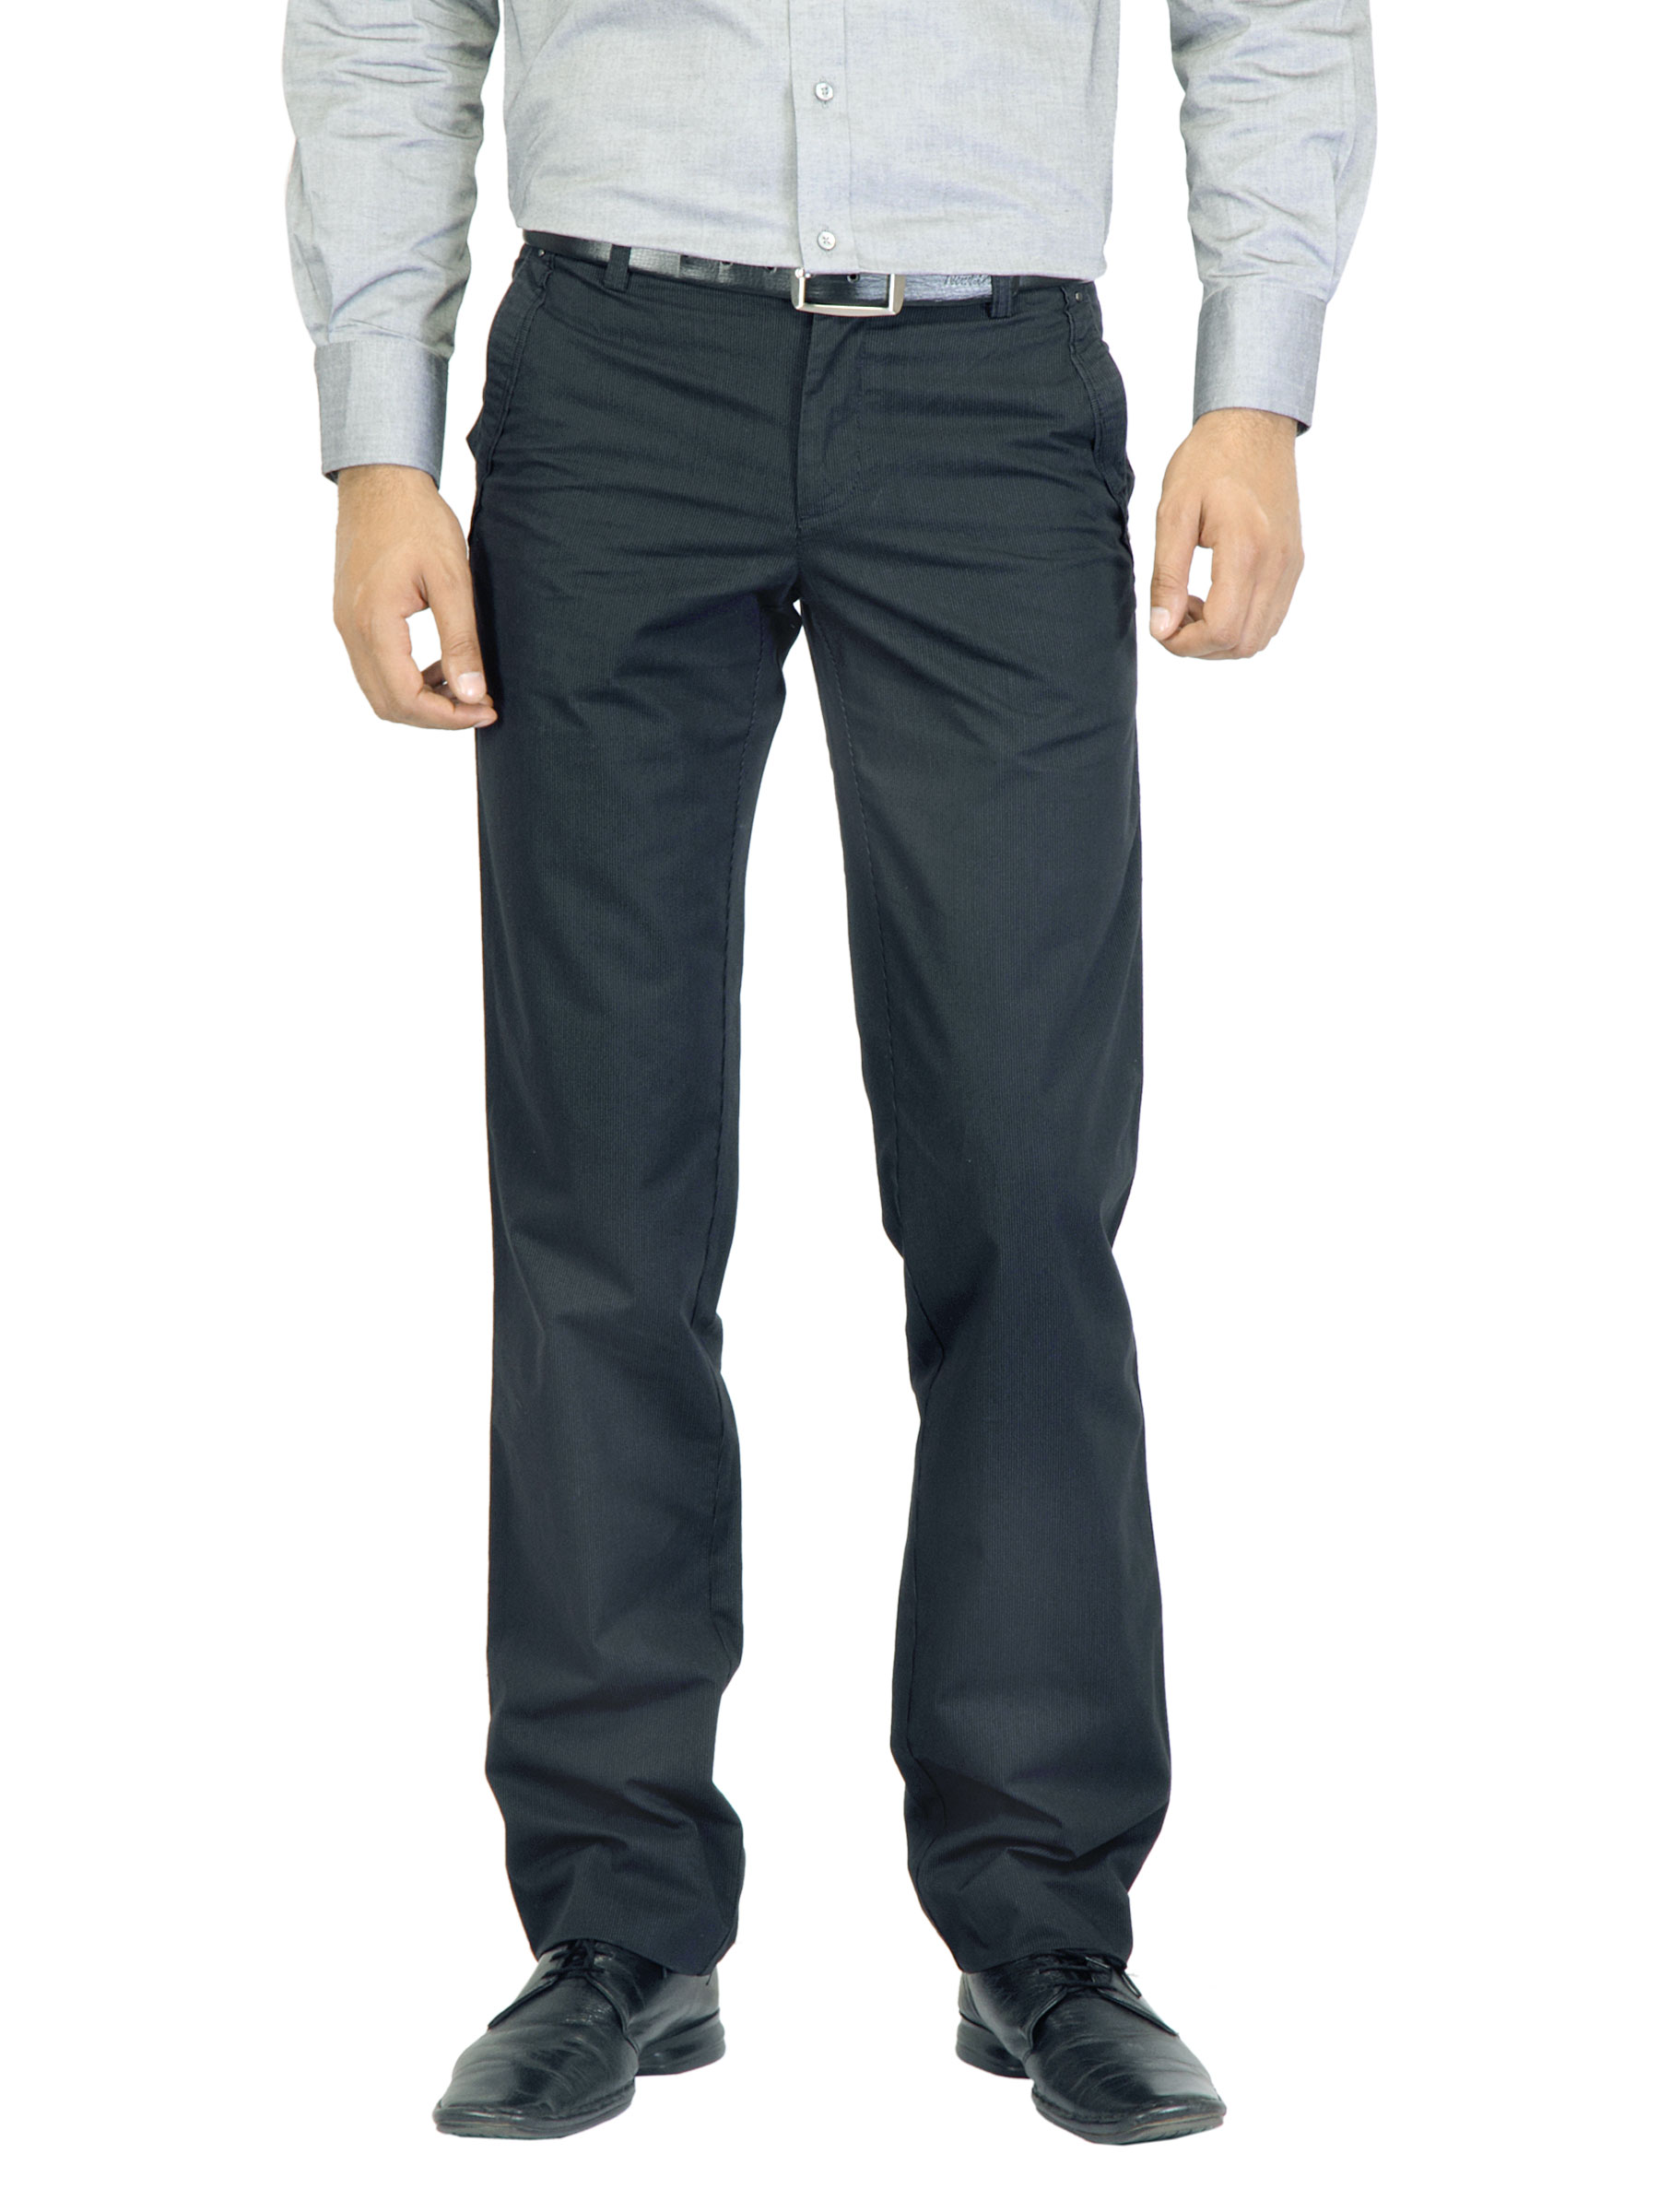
Turtle Men Striped Black Trousers
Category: Apparel / Bottomwear / Trousers
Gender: Men
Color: Black
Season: Summer 2012
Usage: Casual